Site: saxony
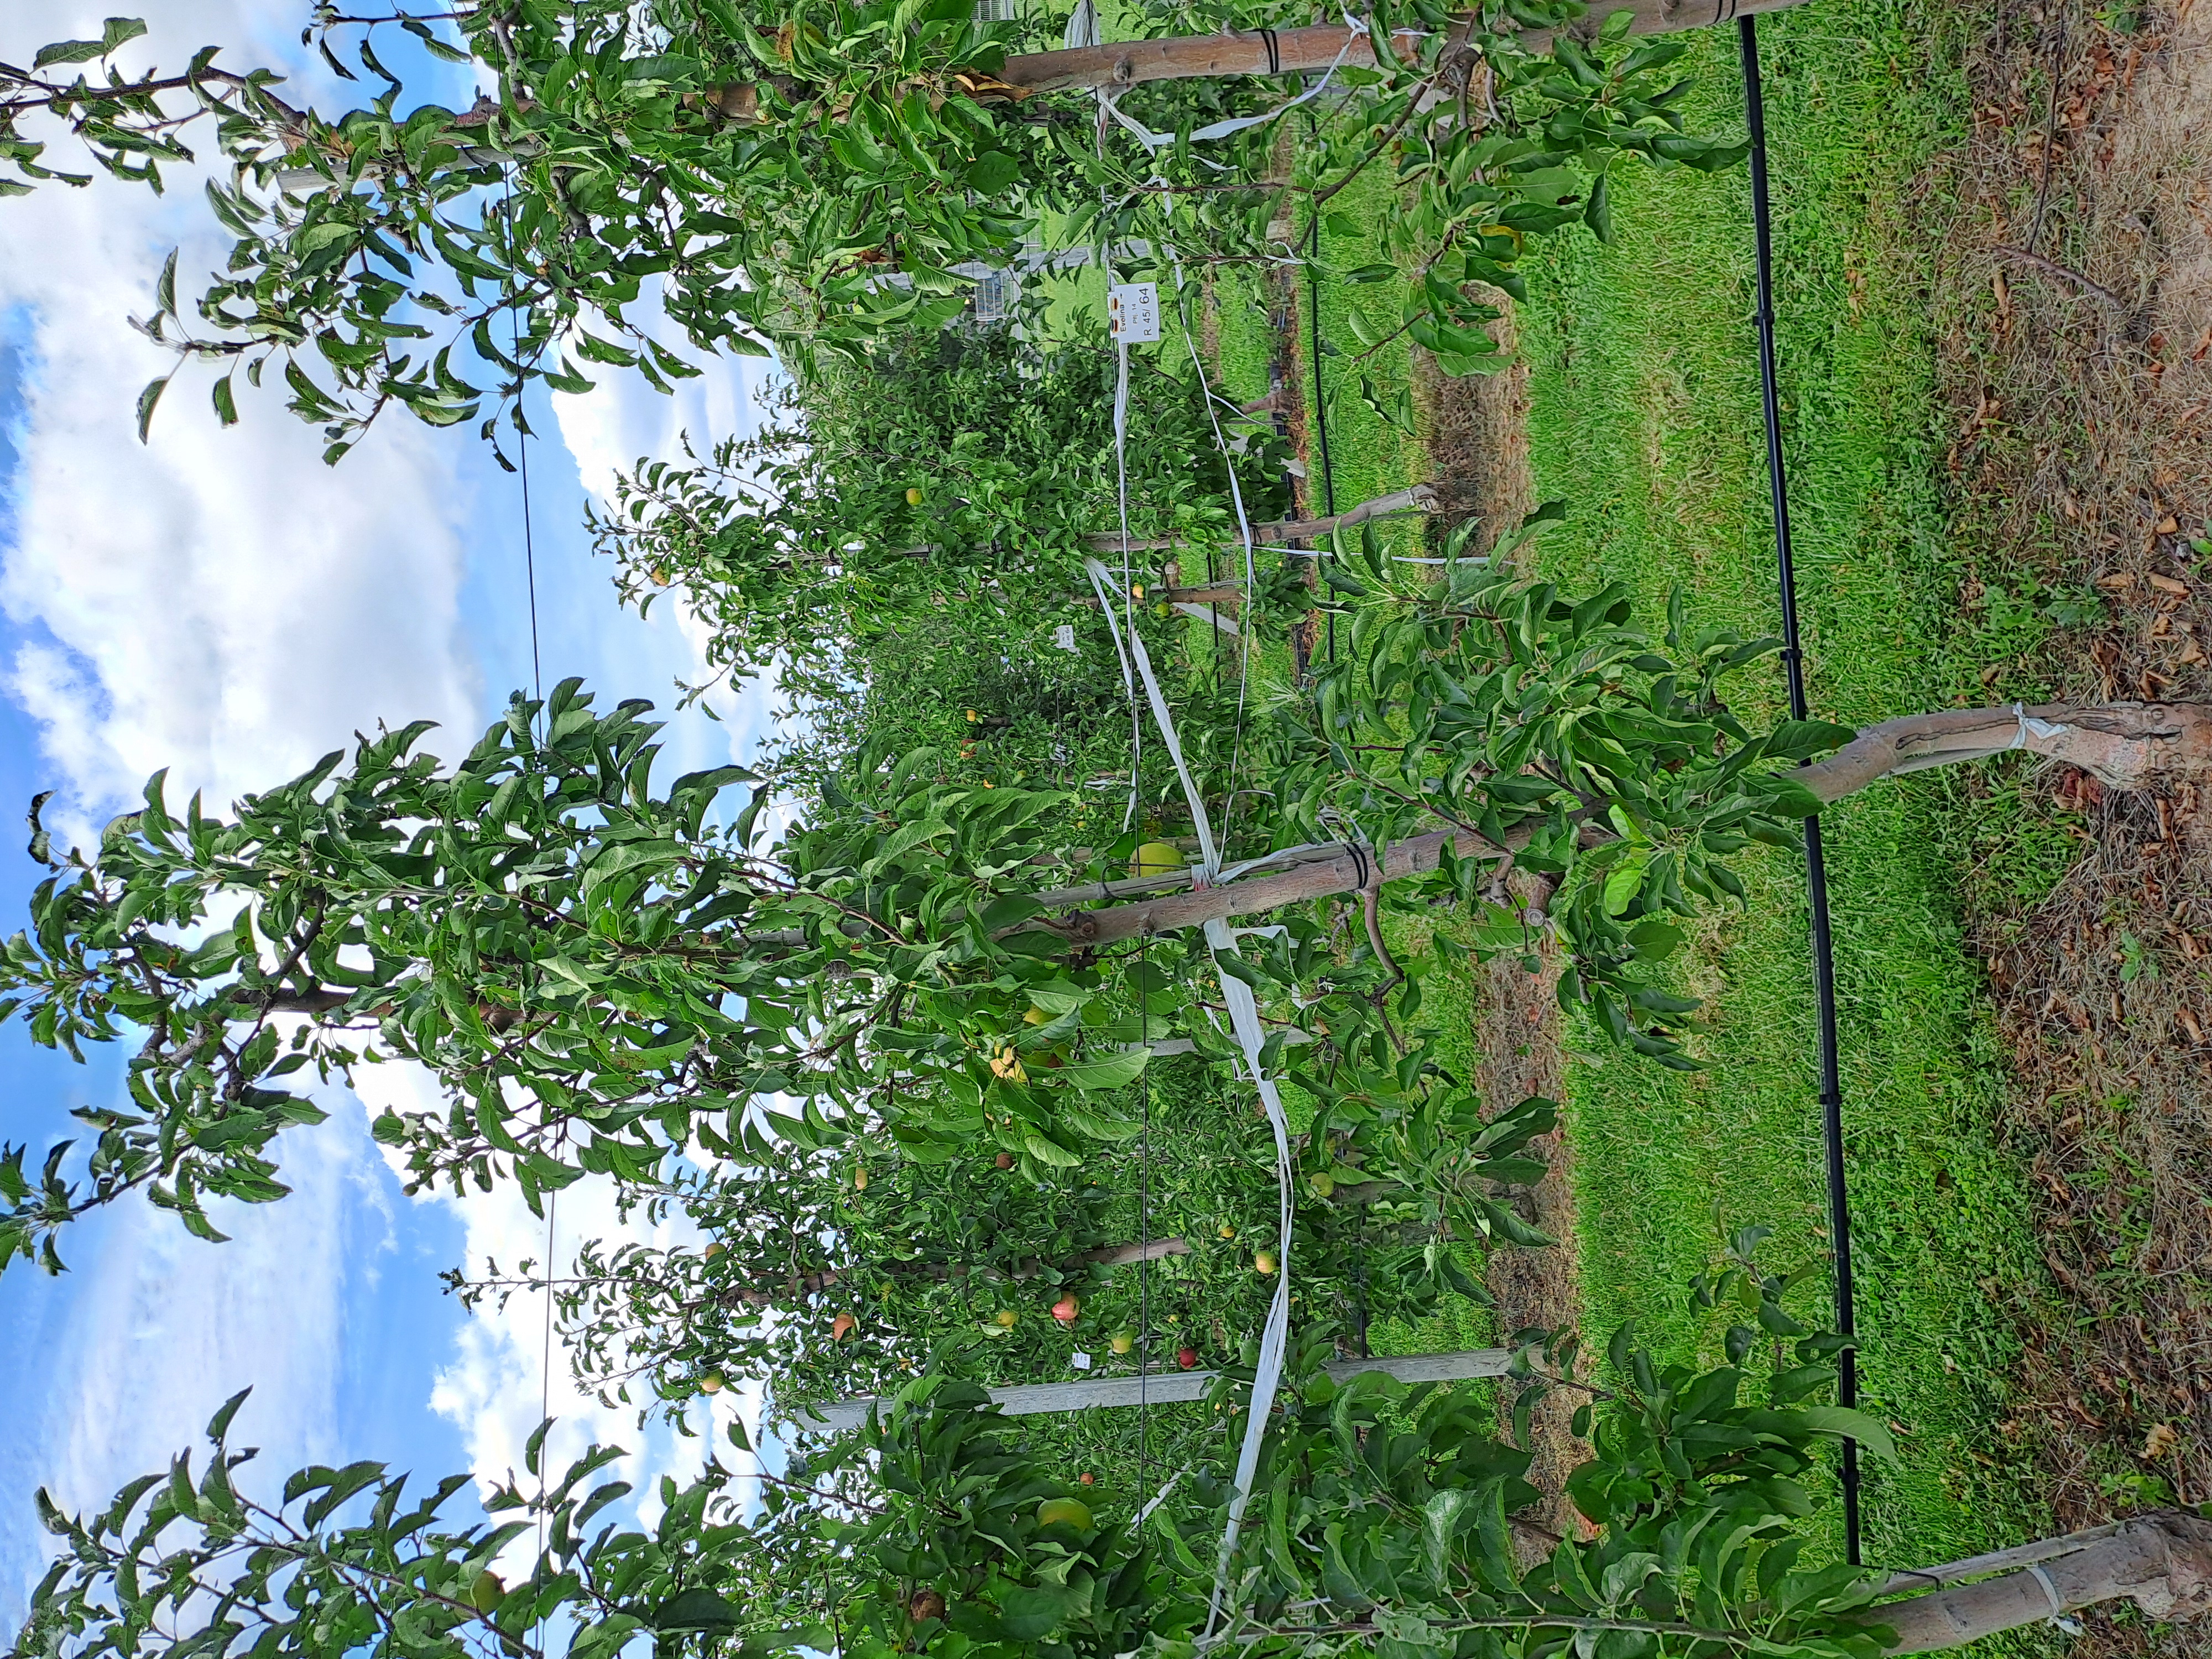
Growth stage (BBCH 85): Maturity of fruit and seed